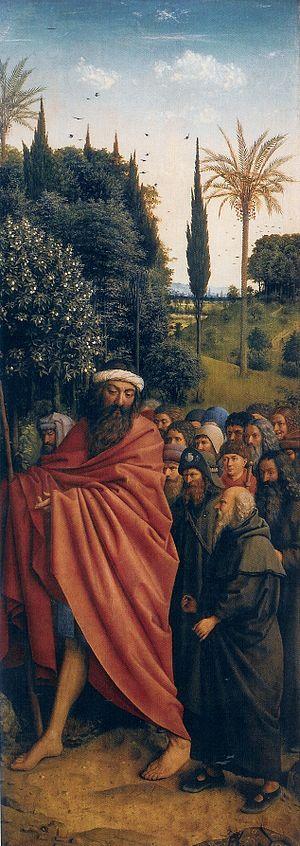
Le Triptyque Moreel est une œuvre du peintre primitif flamand Hans Memling. Huile sur bois de 121 × 291,5 cm et 121 × 69 cm, le panneau central représente saint Christophe, saint Maur et saint Gilles entourés de Willem Moreel — important homme politique et riche banquier de la branche brugeoise de la Banque de Rome — et de son épouse Barbara van Vlaenderberch, les deux donateurs. Réalisé en 1484, il est exposé au Groeningemuseum à Bruges.
L’Adoration de l'Agneau mystique ou Autel de Gand, achevé en 1432, est un polyptyque peint sur bois, un chef-d'œuvre de la peinture des primitifs flamands.